Hyperthyroidism

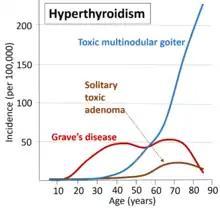
Most common causes of hyperthyroidism by age.

There are several causes of hyperthyroidism. Most often, the entire gland is overproducing thyroid hormone. Less commonly, a single nodule is responsible for the excess hormone secretion, called a "hot" nodule. Thyroiditis (inflammation of the thyroid) can also cause hyperthyroidism. Functional thyroid tissue producing an excess of thyroid hormone occurs in a number of clinical conditions.